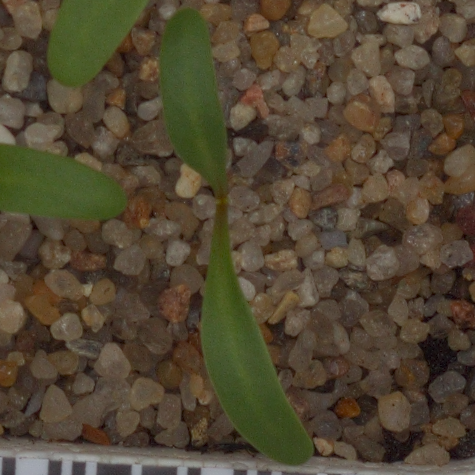
Label: sugar_beet